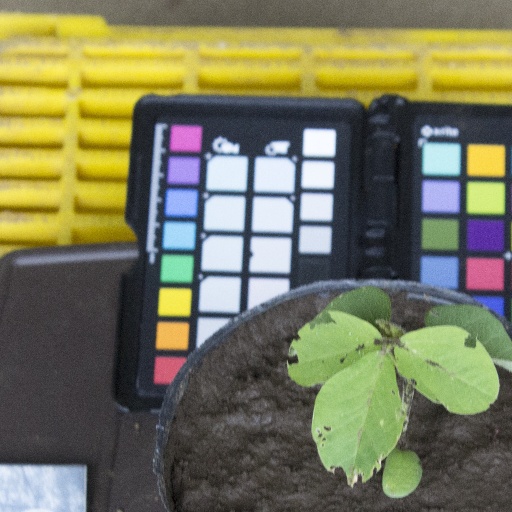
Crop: soybean